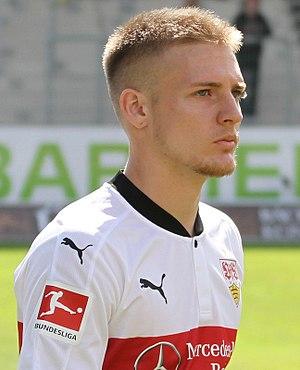
Santiago Lionel Ascacíbar, né le 25 février 1997 à La Plata, est un footballeur international argentin évoluant au poste de milieu défensif au Hertha Berlin.